Arrowtown

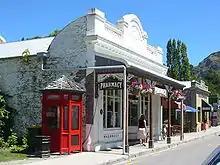
Amcal Arrowtown pharmacy

Arrowtown is a historic gold mining town in the Otago region of the South Island of New Zealand. Arrowtown is located on the banks of the Arrow River (Māori: "Haehaenui") approximately 7.5 km from State Highway 6. Arrowtown is located 19.5 kilometres to the east of Queenstown. As well as the route via State Highway 6 at Arrow Junction, there is also road access directly to Queenstown via Arthurs Point and a third route via the picturesque Lake Hayes.